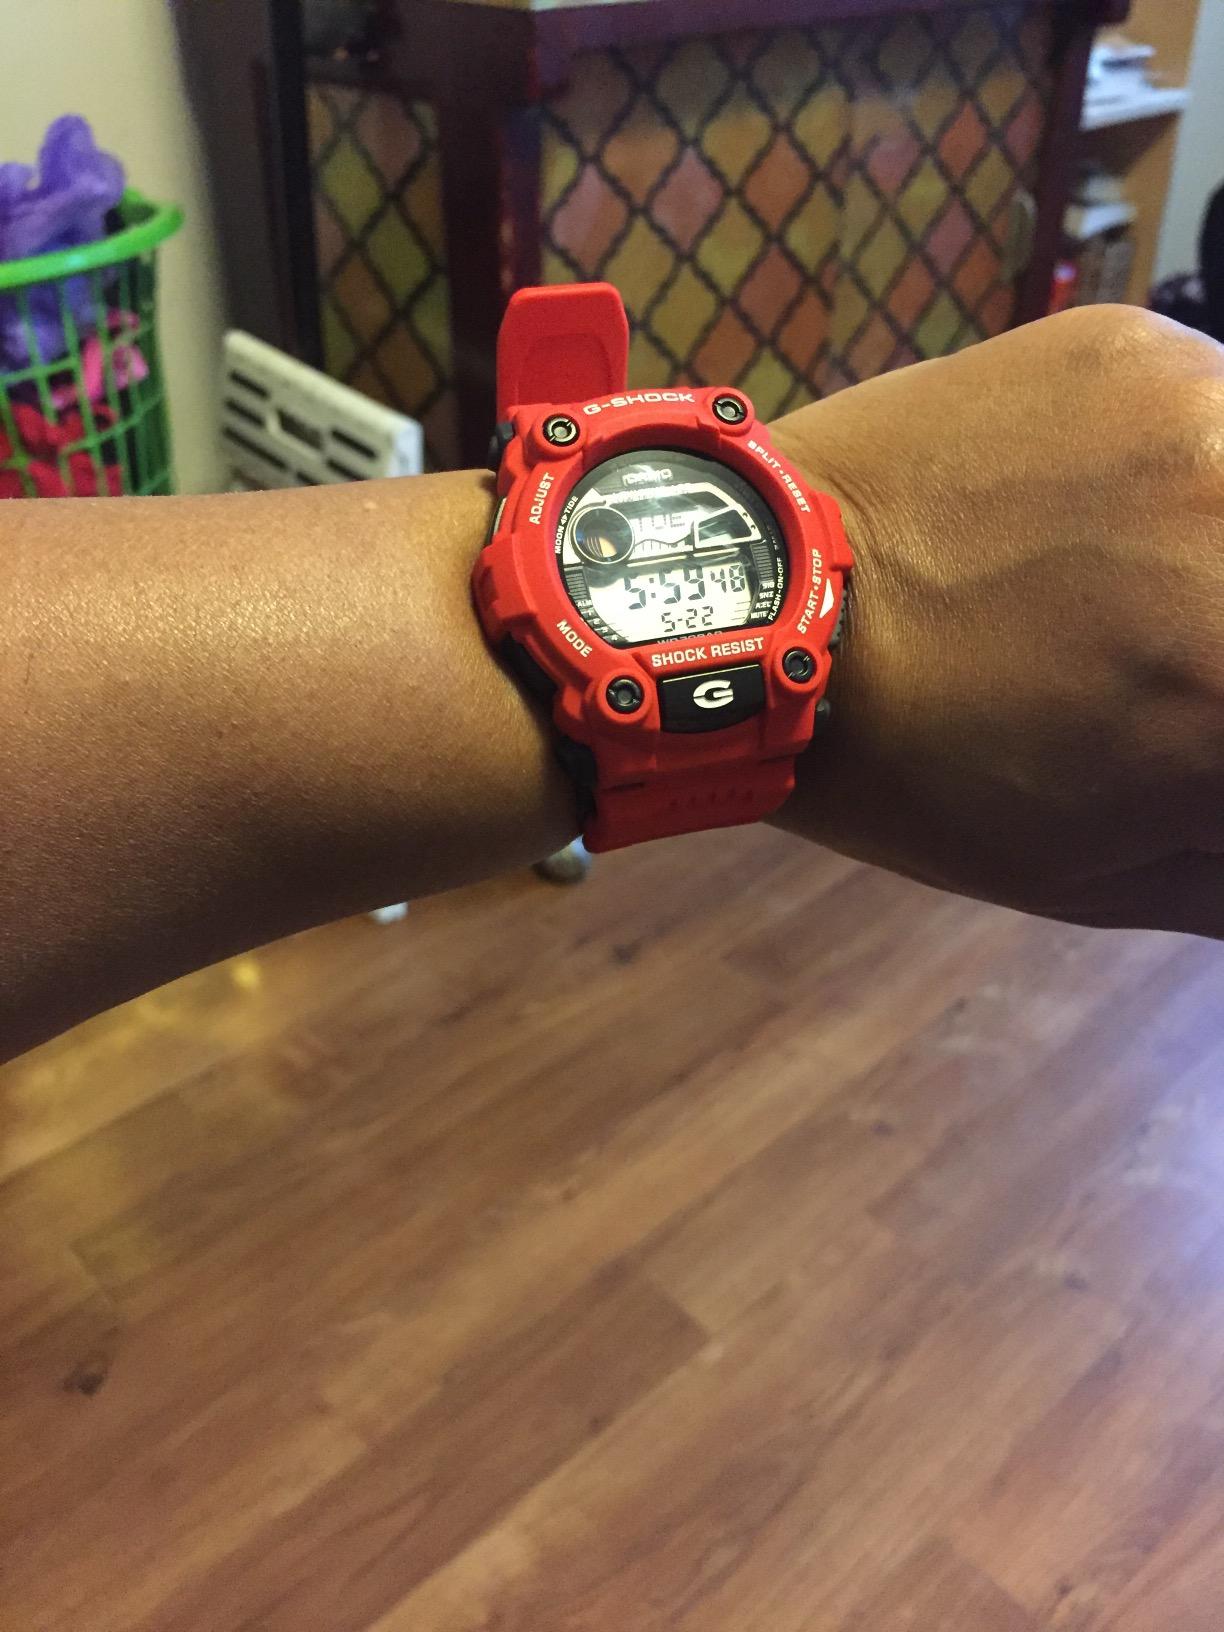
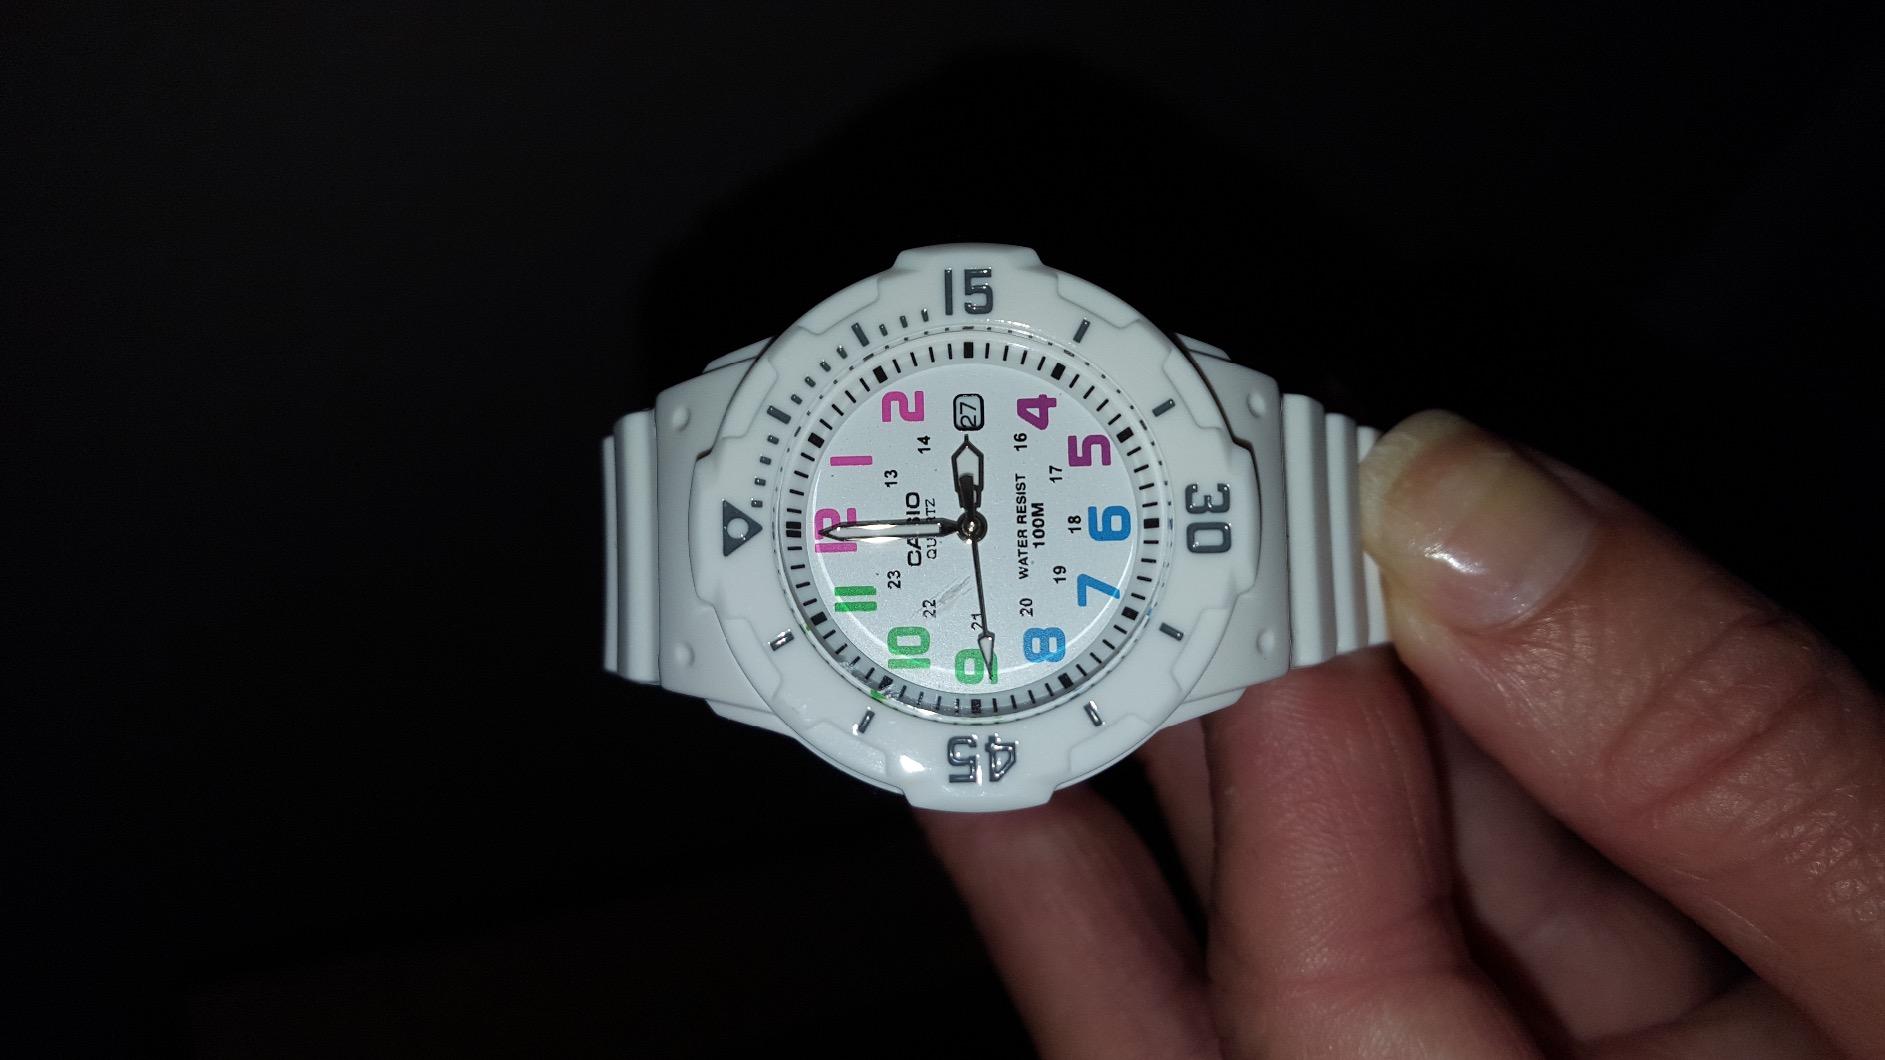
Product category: accessories_watch
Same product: no